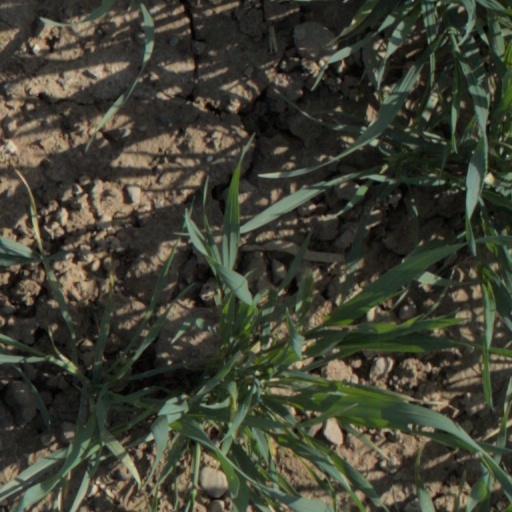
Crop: wheat